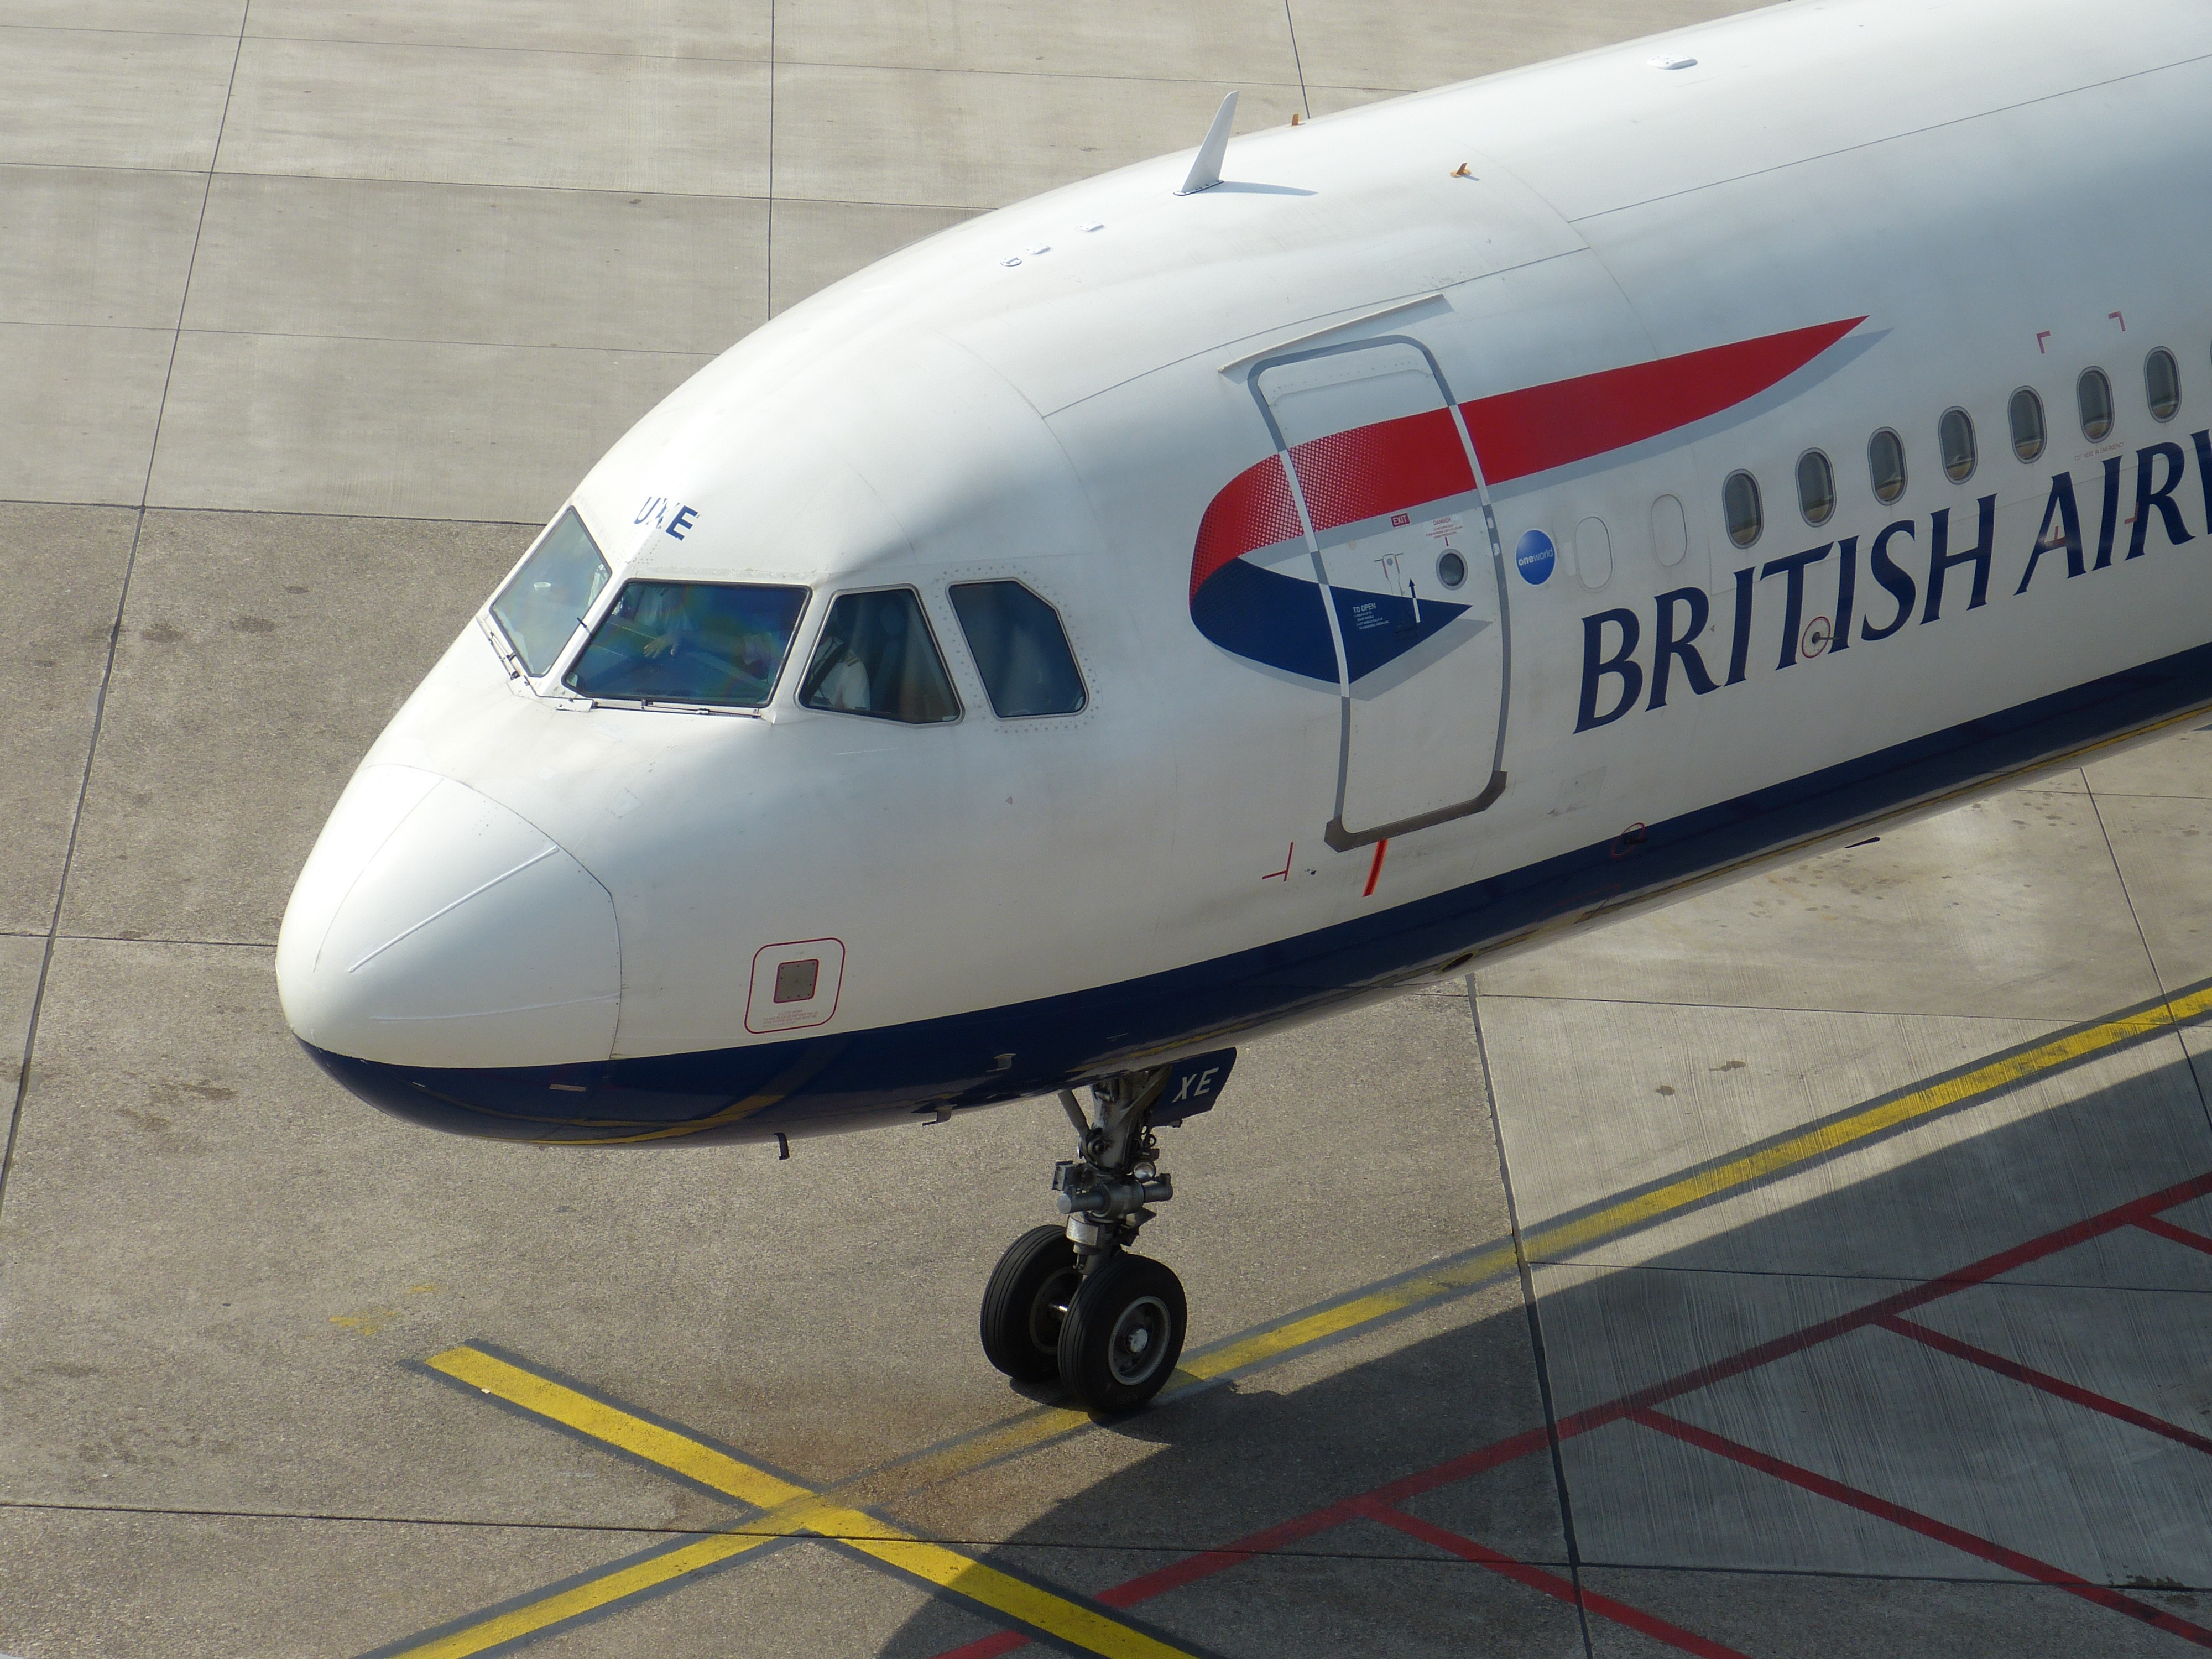
wing, fly, airport, airplane, tarmac, aircraft, vehicle, airline, aviation, flight, tourism, cockpit, departure, airliner, boeing, air traffic, passenger aircraft, dusseldorf, jet aircraft, boeing 787 dreamliner, air travel, boeing 737, atmosphere of earth, wide body aircraft, narrow body aircraft, aerospace engineering, aircraft engine